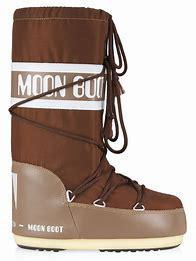
Brand: Moon
Model: Boot Moon Icon Nylon